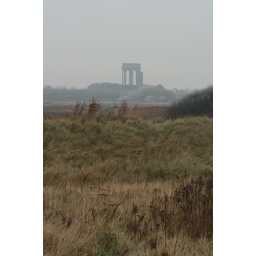
Southwold water tower in the mist